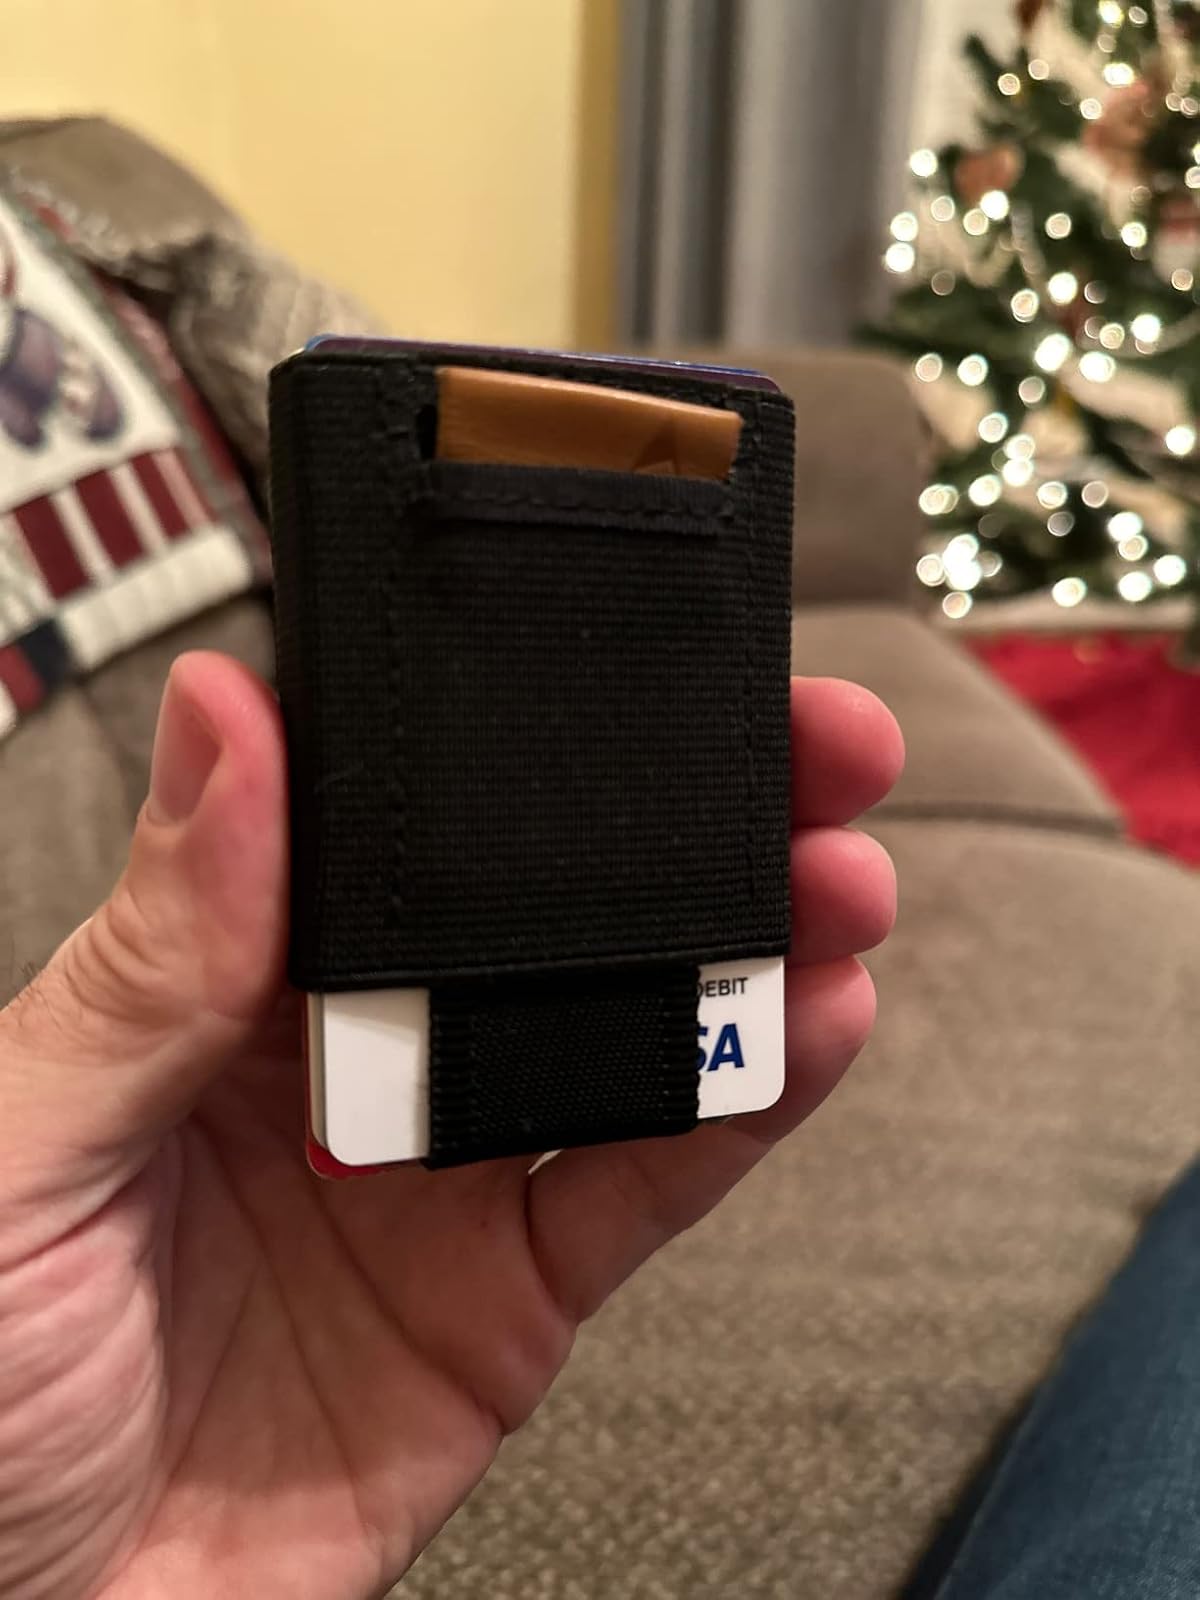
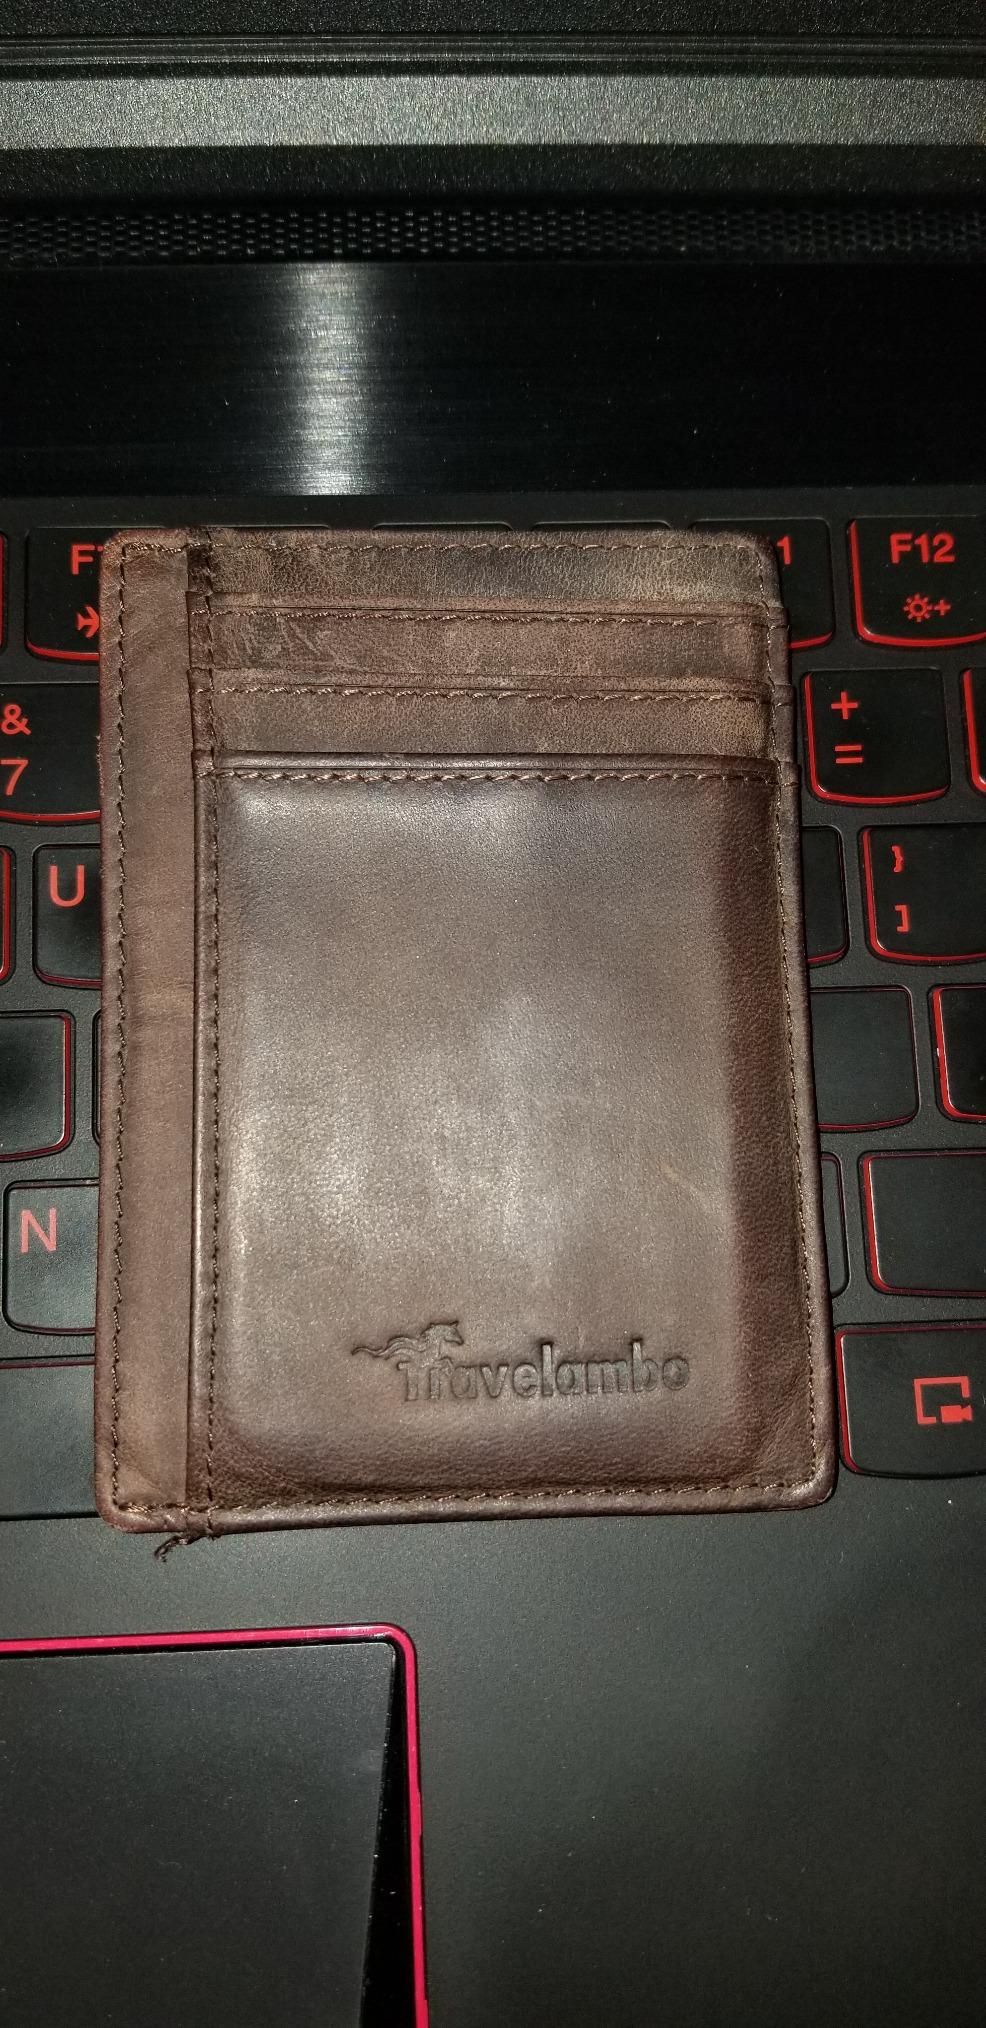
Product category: accessories_wallet
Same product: no